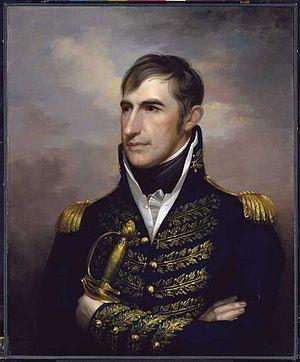
L'Histoire du Michigan a été favorisée par sa position centrale au milieu des Grands Lacs américains, ce qui en a fait un nœud de communications et lui a permis de devenir un des premiers territoires de l'Ouest à devenir un État de l'Union.
William Henry Harrison, né le 9 février 1773 à la plantation de Berkeley et mort le 4 avril 1841 à Washington, D.C., est un militaire, diplomate et homme d'État américain, 9ᵉ président des États-Unis.
La bataille de la rivière Thames, aussi connue sous le nom de bataille de Moraviantown, fut une victoire américaine décisive au cours de la Guerre anglo-américaine de 1812. Cet affrontement eut lieu le 5 octobre 1813 près de Chatham-Kent en Ontario, dans la région du Haut-Canada. Le chef shawnee Tecumseh trouva la mort lors de cette bataille, ce qui eut pour conséquence de réduire à néant la coalition des tribus amérindiennes qu'il menait.
La guerre de Tecumseh ou rébellion de Tecumseh est un conflit entre les États-Unis et une confédération d'Amérindiens conduits par le chef shawnee Tecumseh dans le Territoire de l'Indiana. Bien que l'on considère souvent que le conflit a atteint son point culminant avec la victoire de William Henry Harrison à la bataille de Tippecanoe en 1811, la guerre de Tecumseh a en fait continué pendant la guerre anglo-américaine de 1812 et est souvent considérée comme une partie de ce conflit plus important. Tecumseh fut tué par les Américains au cours de la bataille de la rivière Thames au Canada en 1813 et sa confédération se désagrégea. Les tribus restant sur le territoire des États-Unis signèrent des traités et furent contraintes de vendre leurs terres et de se déplacer à l'ouest dans les années 1830. Dans un contexte à long terme, les historiens situent la guerre de Tecumseh comme l'ultime conflit de la guerre de Soixante Ans, résultant en la conquête de la région des Grands Lacs par les Européens.
La bataille de Tippecanoe eut lieu le 7 novembre 1811, entre une force américaine menée par William Henry Harrison, gouverneur du Territoire de l'Indiana, et des guerriers amérindiens associés au chef shawnee Tecumseh. Tecumseh et son frère Tenskwatawa sont les meneurs d'une confédération d'Amérindiens venant de diverses tribus qui s'oppose à l'expansion américaine sur le territoire amérindien. Comme les tensions et la violence s'accroissent, le gouverneur Harrison emmène une armée d'environ 1 000 hommes disperser le siège de la confédération à Prophetstown, près de la confluence des rivières Tippecanoe et Wabash.
La guerre anglo-américaine de 1812 a opposé les États-Unis à l'Empire britannique, entre juin 1812 et février 1815. Cette guerre est aussi connue sous les noms de guerre de 1812, de seconde guerre d’indépendance, voire plus rarement de guerre américano-britannique ou encore de guerre canado-américaine car il s'agit d'une invasion du Dominion du Canada par les États-Unis. L’appellation de « guerre de 1812 » peut parfois conduire à une confusion dans la mesure où la guerre d’invasion de la Russie par Napoléon Iᵉʳ, la campagne de Russie, a eu lieu la même année.